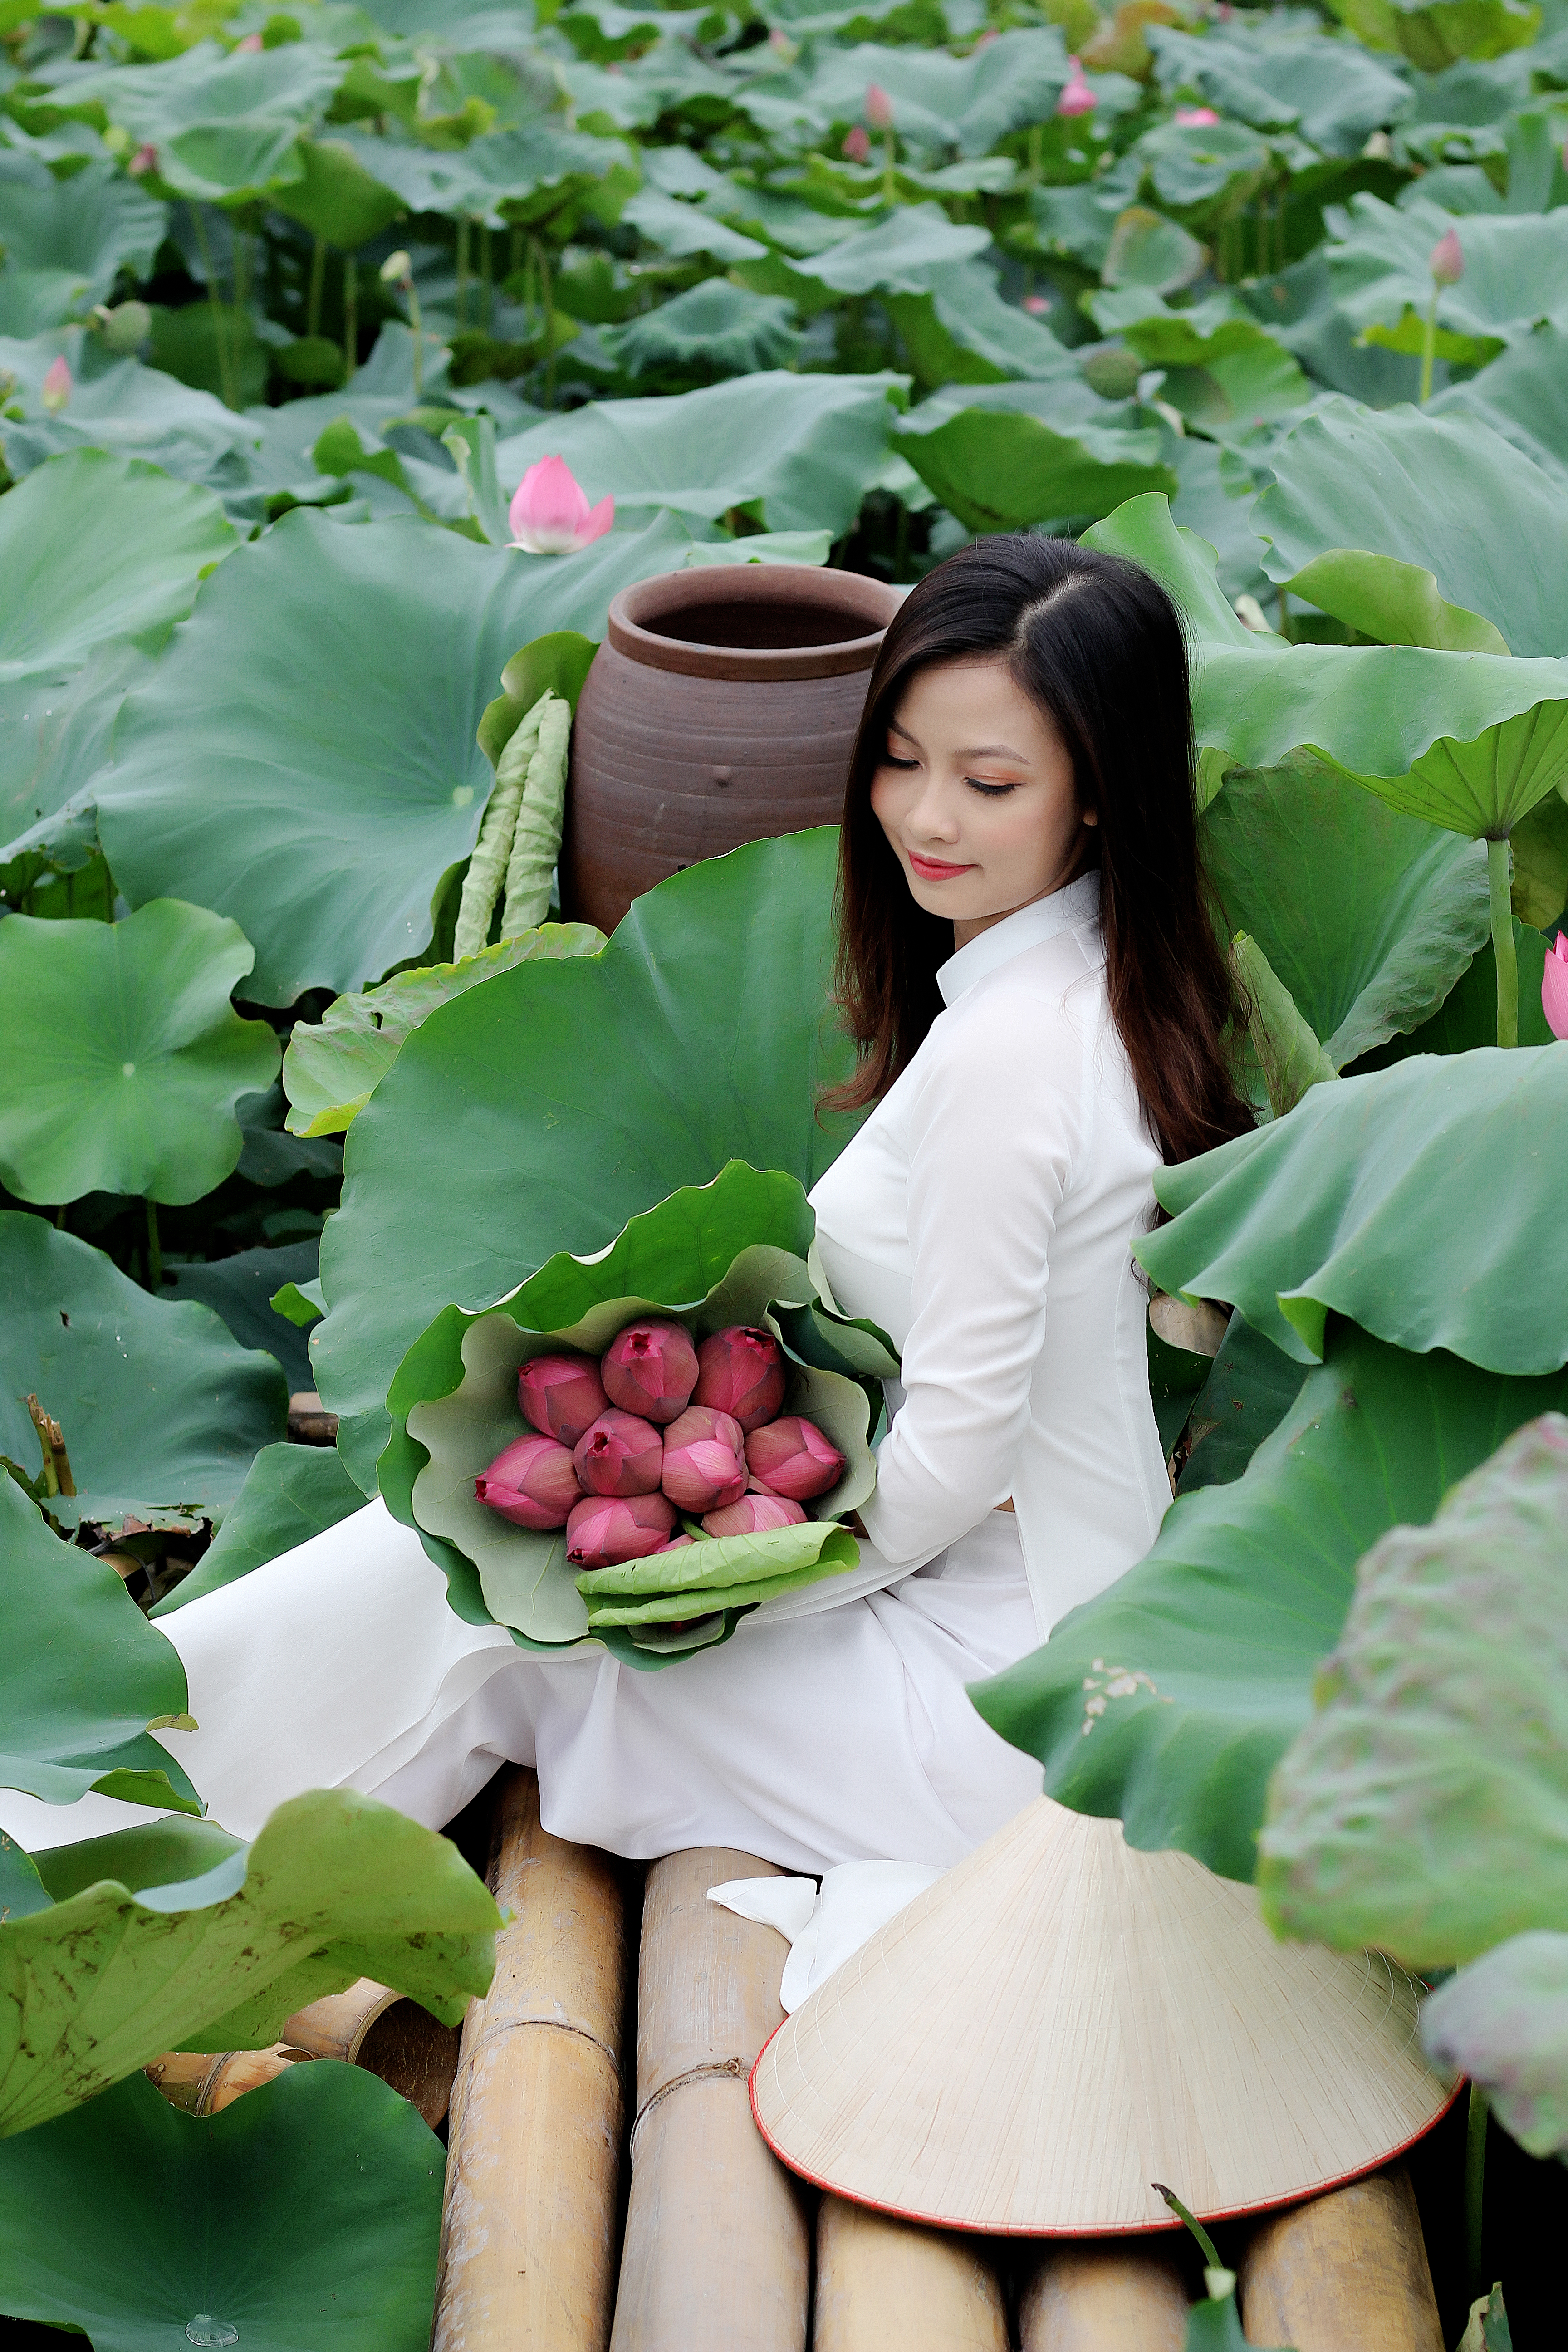
lotus, girl, flower, lotus family, lady, aquatic plant, plant, botany, leaf, sacred lotus, black hair, flowering plant, water lily, proteales, smile